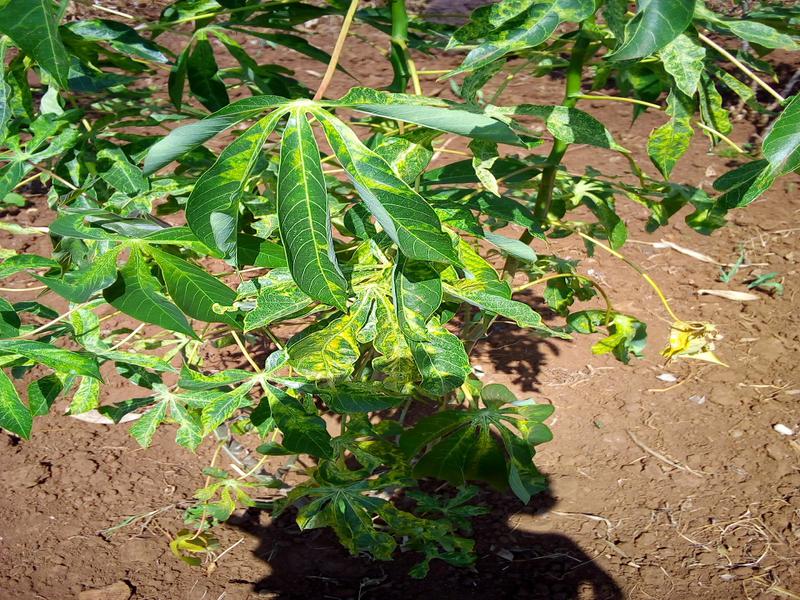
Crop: cassava
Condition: mosaic_disease